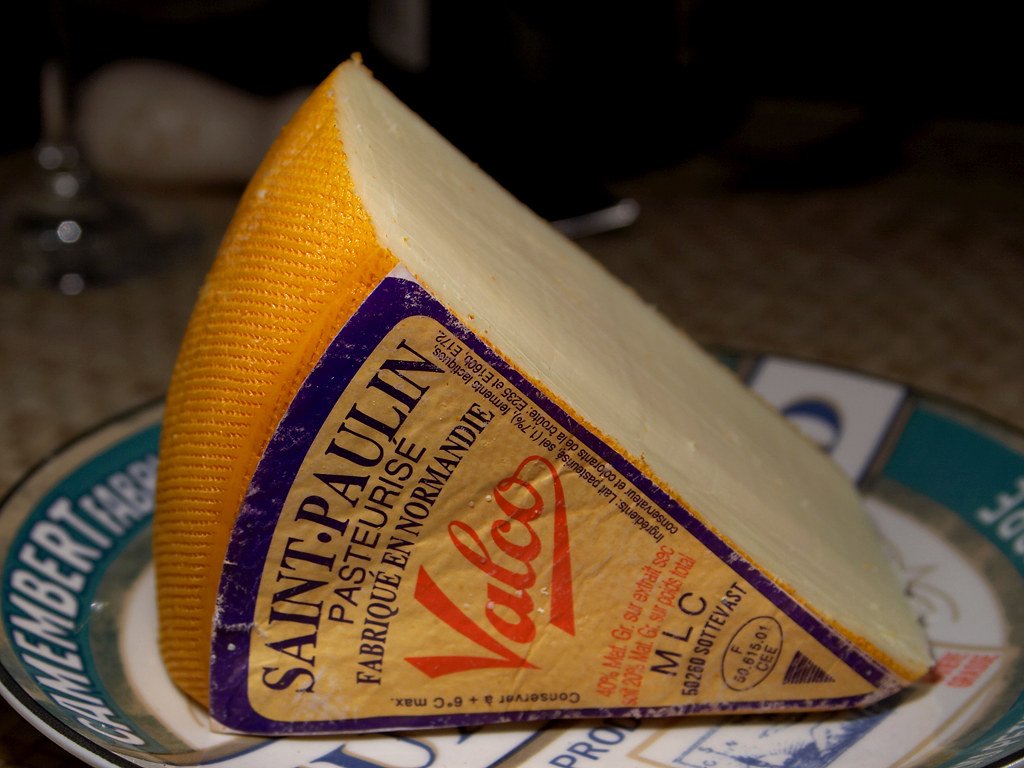
food, ingredient, drink, yellow, healthy, snack, eat, delicious, beer, cheese, hearty, fat, liqueur, shape, flavor, milk product, albuminous, surfing equipment and supplies, saint paulin cheese